Harry Moorhouse (politician)

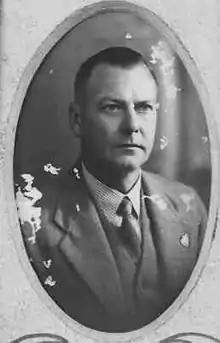
Harry Moorhouse c.1940

Harry Russell Moorhouse (1 June 1892 – 13 December 1971) was a member of the Queensland Legislative Assembly.